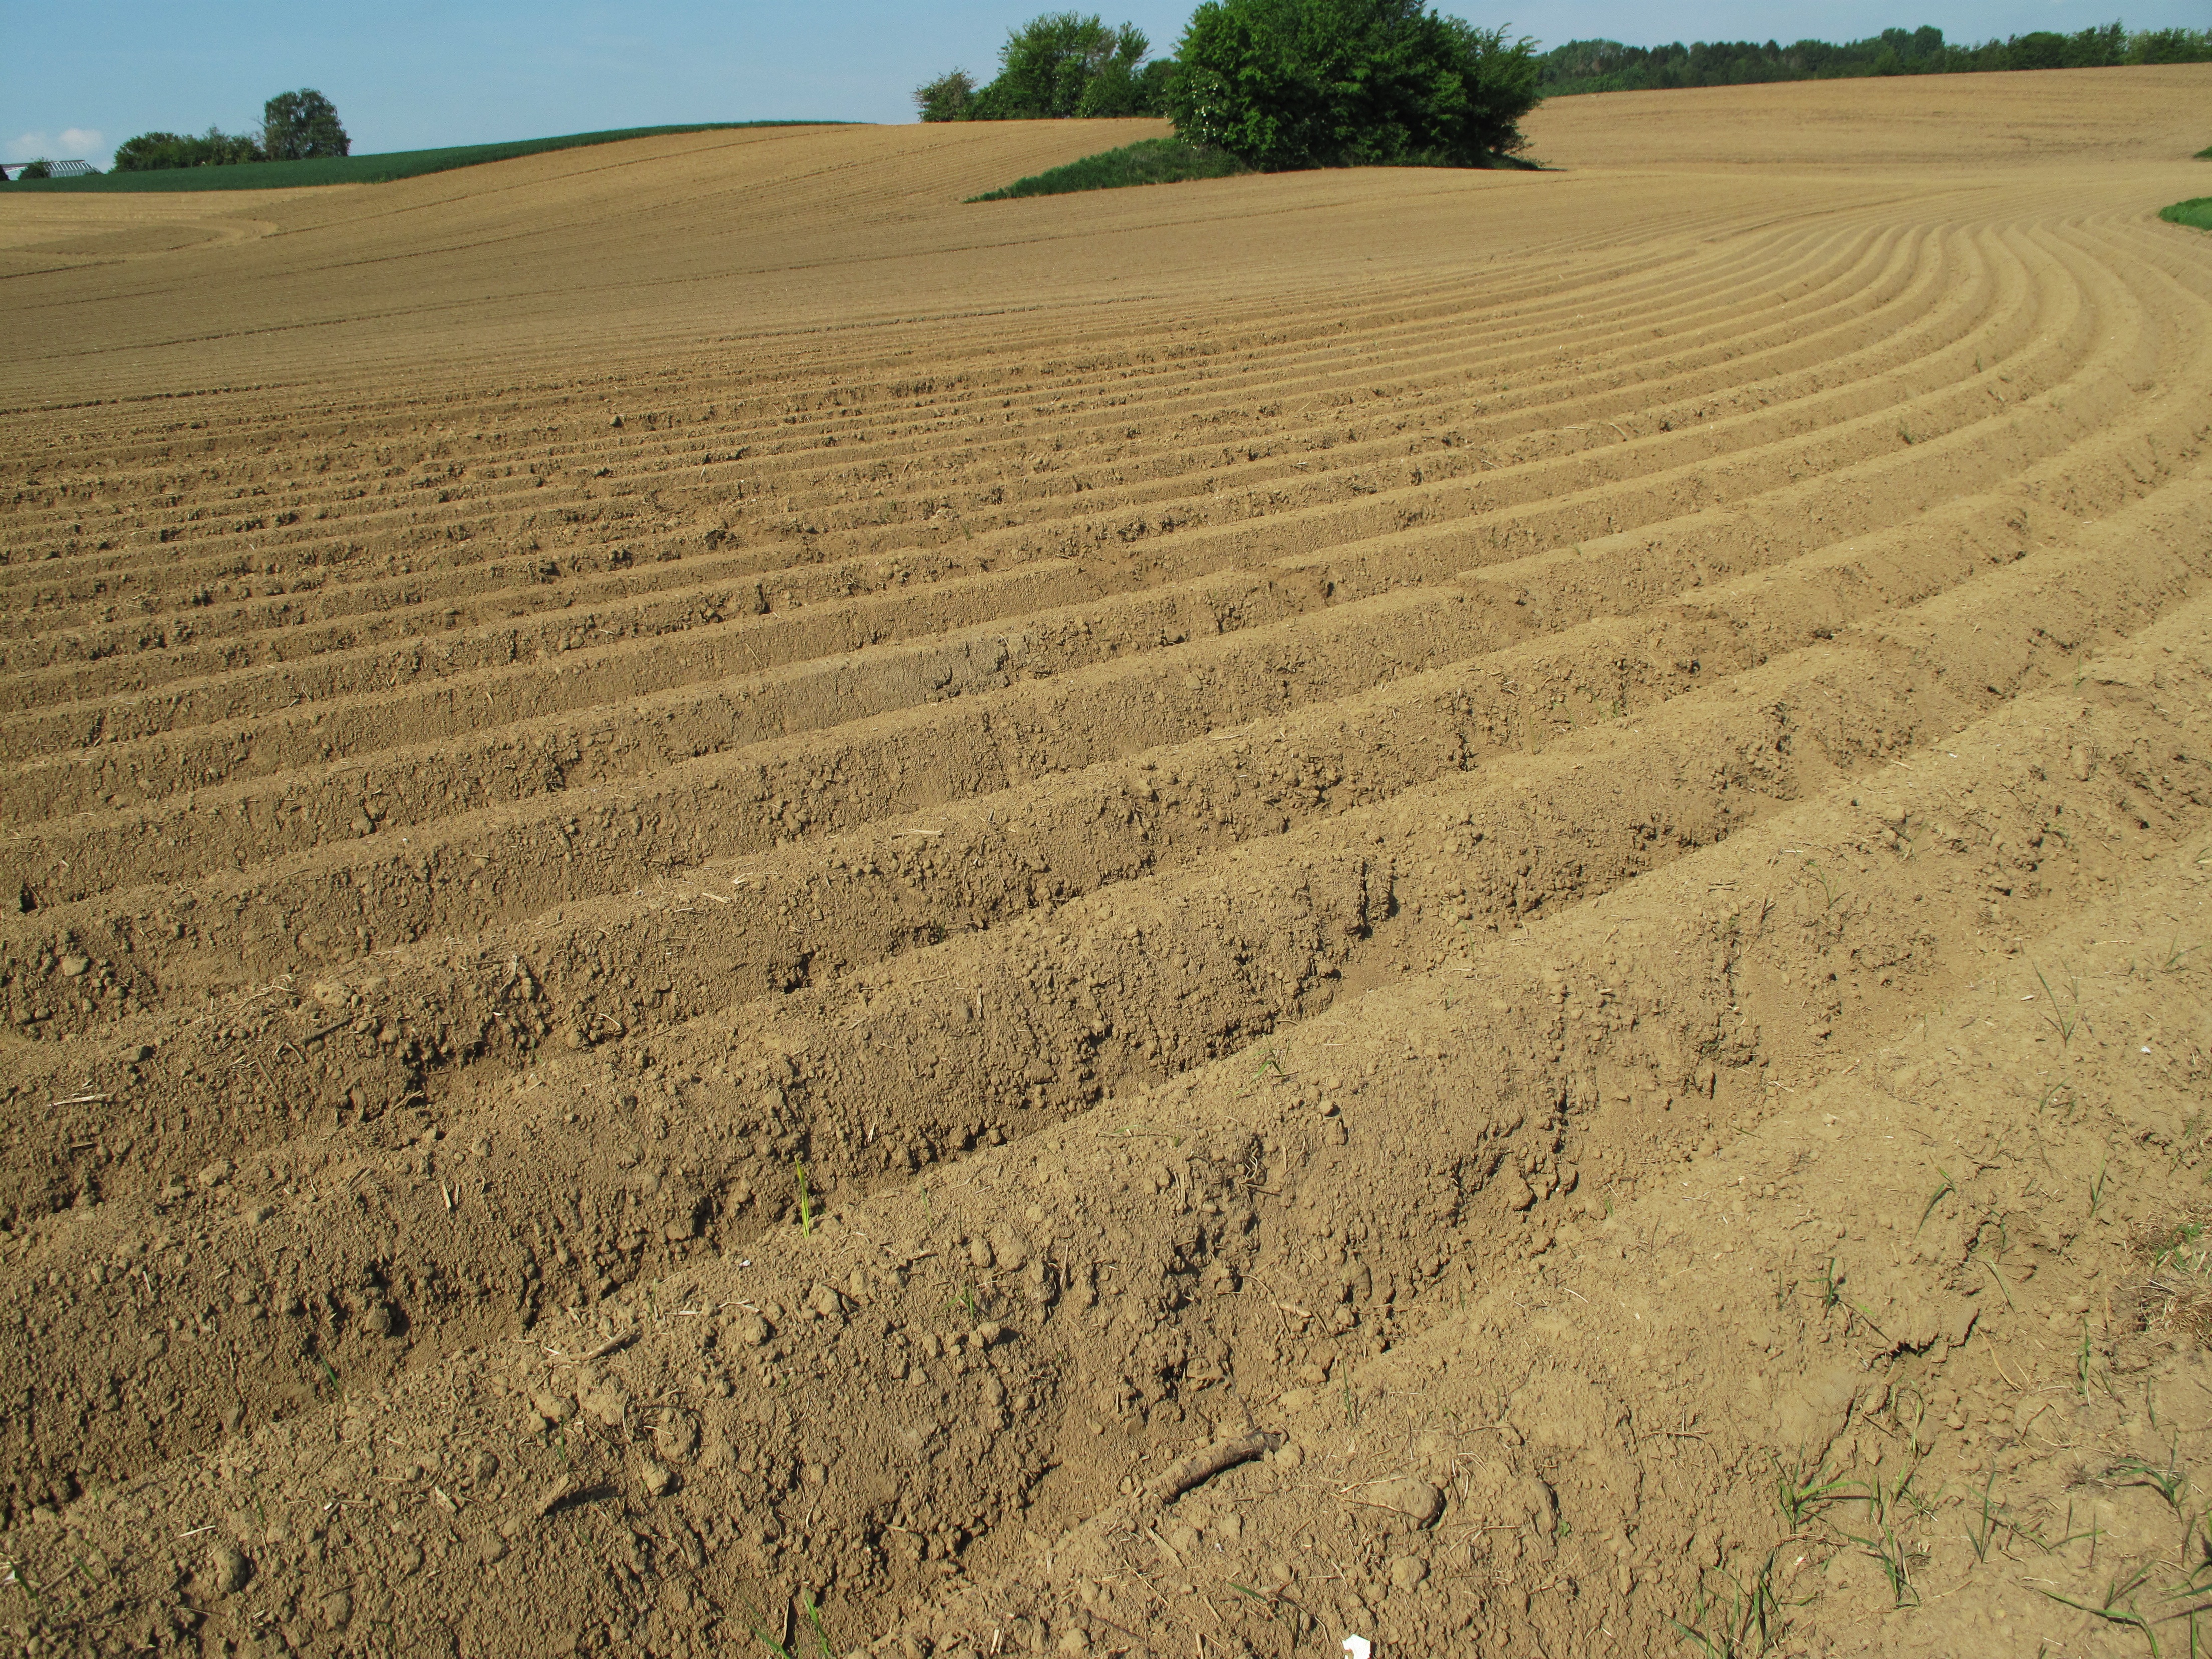
landscape, sand, field, ground, prairie, spring, crop, soil, agriculture, plain, grassland, badlands, plateau, culture, habitat, ecosystem, steppe, teams, natural environment, grass family